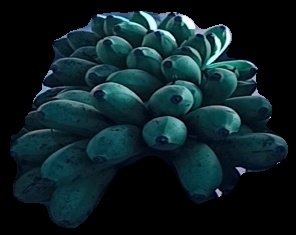
Variety: rasbale
Grade: grade2